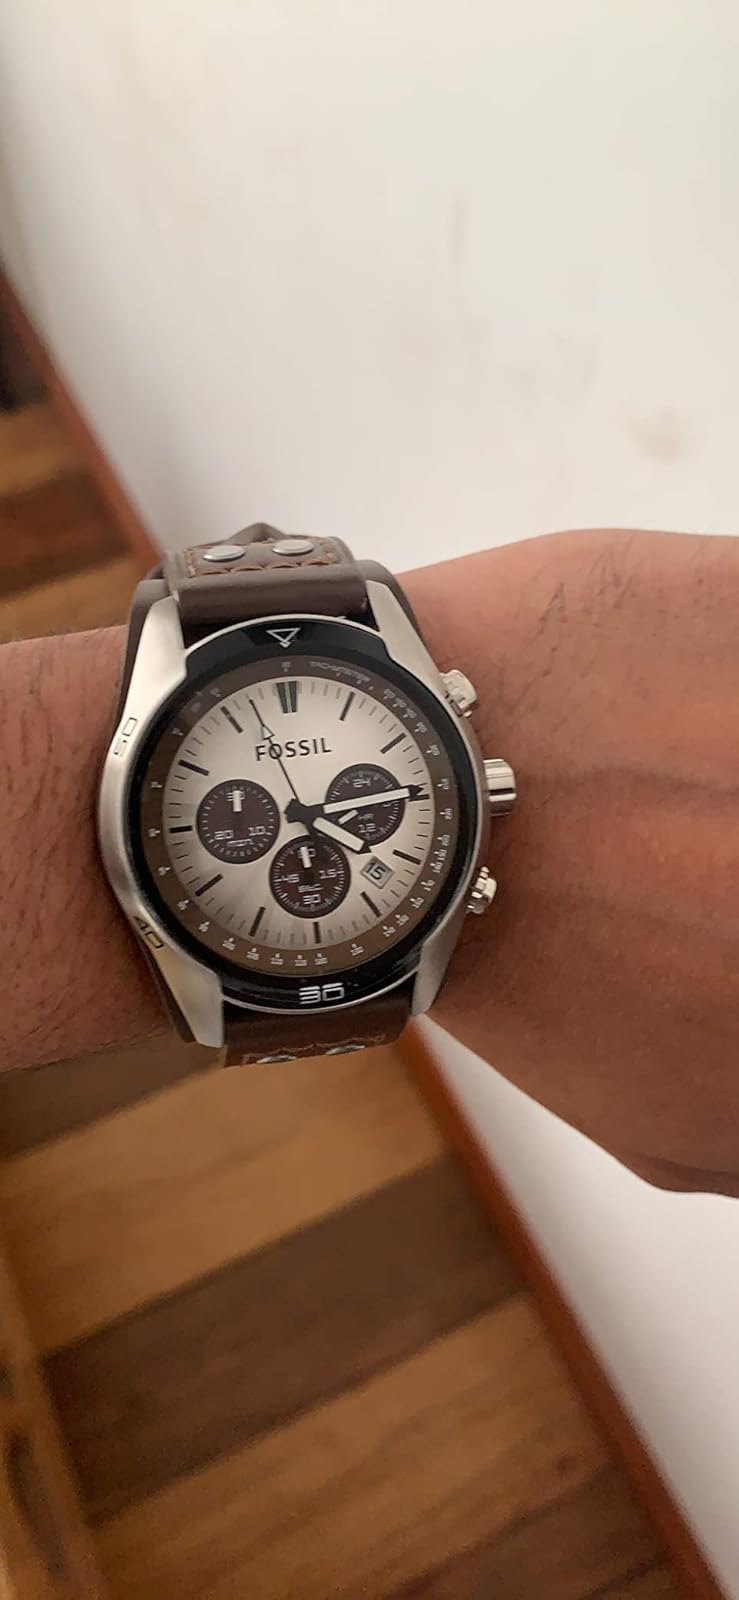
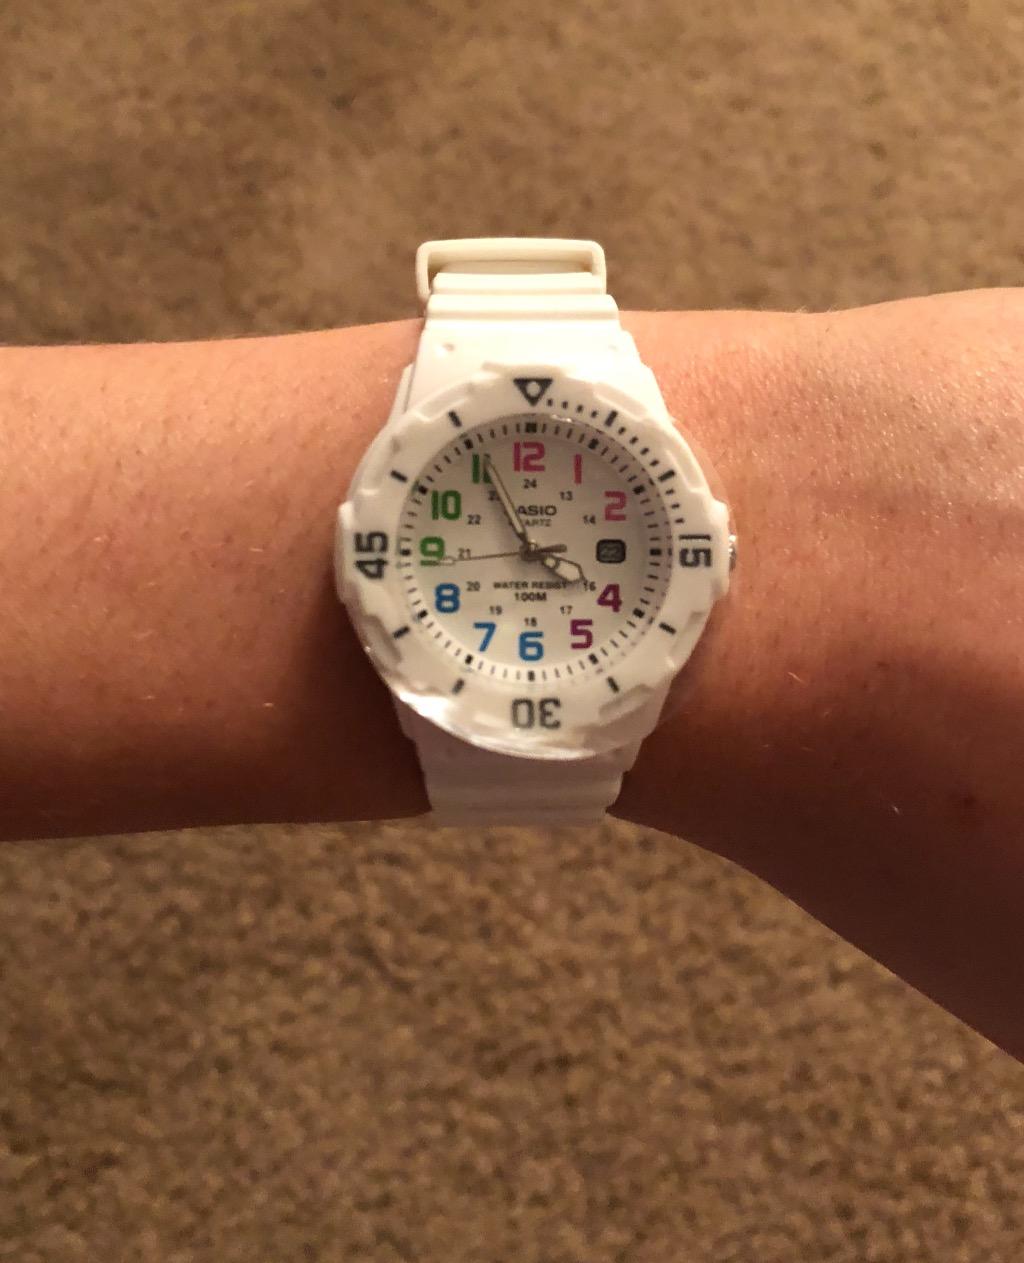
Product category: accessories_watch
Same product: no